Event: Nepal Earthquake
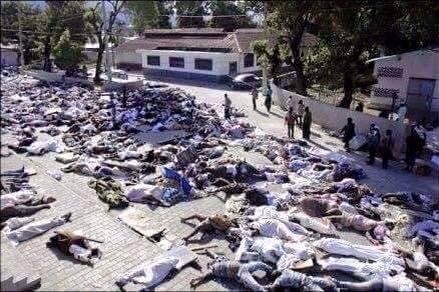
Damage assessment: damage